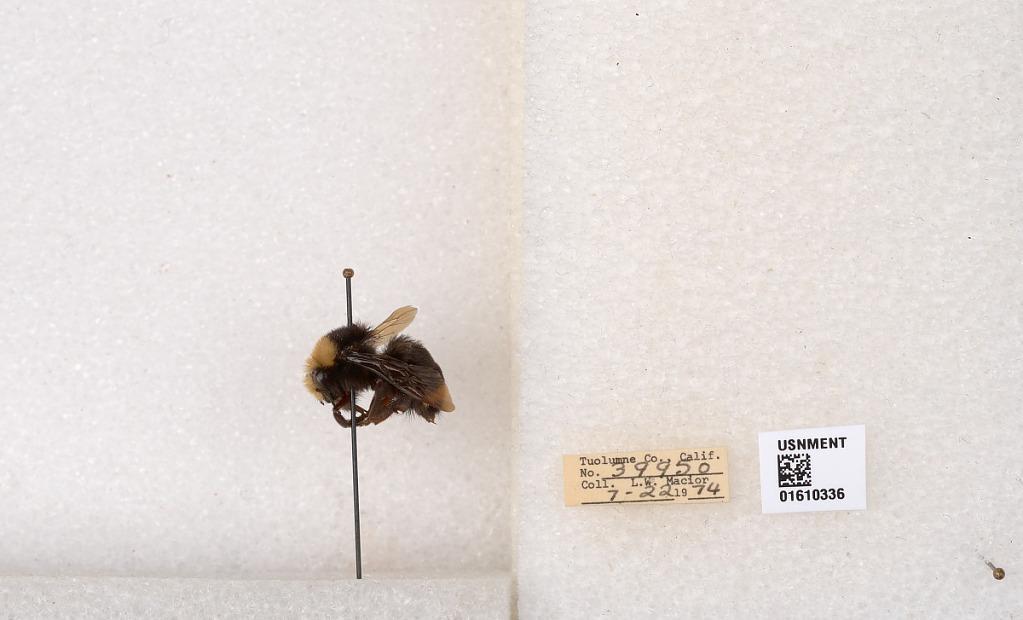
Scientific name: Bombus (Pyrobombus) vosnesenskii Radoszkowski
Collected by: L. Macior
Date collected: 1974-7-22
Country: United States
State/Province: California
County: Tuolumne
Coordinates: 37.9712, -120.228